California Dreams Tour

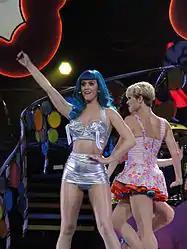

In the next section, a video interlude reveals that the mimes' brownie has transformed Perry into a catwoman, a plan executed by the evil butcher all along. "Circle the Drain" gets performed while Perry battles her dancers who are dressed as butchers before going into "E.T." where laser beams run across the stage while a futuristic lyrics video is projected on the screens. The show continues with "Who Am I Living For?" in which she was captivated by her dancers and strapped with elastic strings while being thrown back and forth and at the end of the performance is left on the ground defeated. She is then saved by her two backup singers who dress her in a sparkling dress and moves into "Pearl", at one moment she is lifted in the air sitting in the backs of two aerialists, while near the end Perry moves into the end of the catwalk on the stage where an area of the stage goes up in the air lifting her up. After a brief video interlude, Perry reappears on stage sitting on a swing to perform "Not Like the Movies". During the performance, Katy is lifted high above the stage as images of cartoons kissing are projected behind her. At the end of the number, Perry and her band move to the catwalk. Perry interacts with the audience, and introduces her band members, and picks her guitar to perform an acoustic version of "The One That Got Away", while in selected UK dates, Perry mashed the song with Adele's "Someone Like You". Then, she goes on to perform an acoustic medley of songs such as Rihanna's "Only Girl (In the World)", Jay Z's "Big Pimpin'", Willow Smith's "Whip My Hair", and Rebecca Black's "Friday" while interacting with the public. A giant pink colored cloud descends to the stage and Perry gets on top of it, she is then elevated above the crowd and performs "Thinking of You". When Perry exits the stage, the band and the dancers perform a medley of songs such as "I Want Candy", "Milkshake", "How Many Licks?", and "Tootsee Roll.